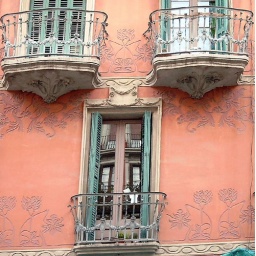
Architectural detail of building along the Rambla Poblenou walking street in Barcelona, Spain. Medion  DIGITAL CAMERA